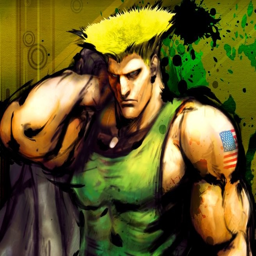
cel shaded effect mixed with a splattered rough effect on concept art for film character